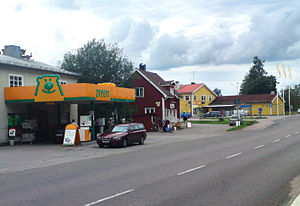
Fredriksberg
Fredriksberg
Fredriksberg er en landsby i Ludvika kommun i Dalarna, Sverige. Byen havde 717 indbyggere pr. 31. december 2005.